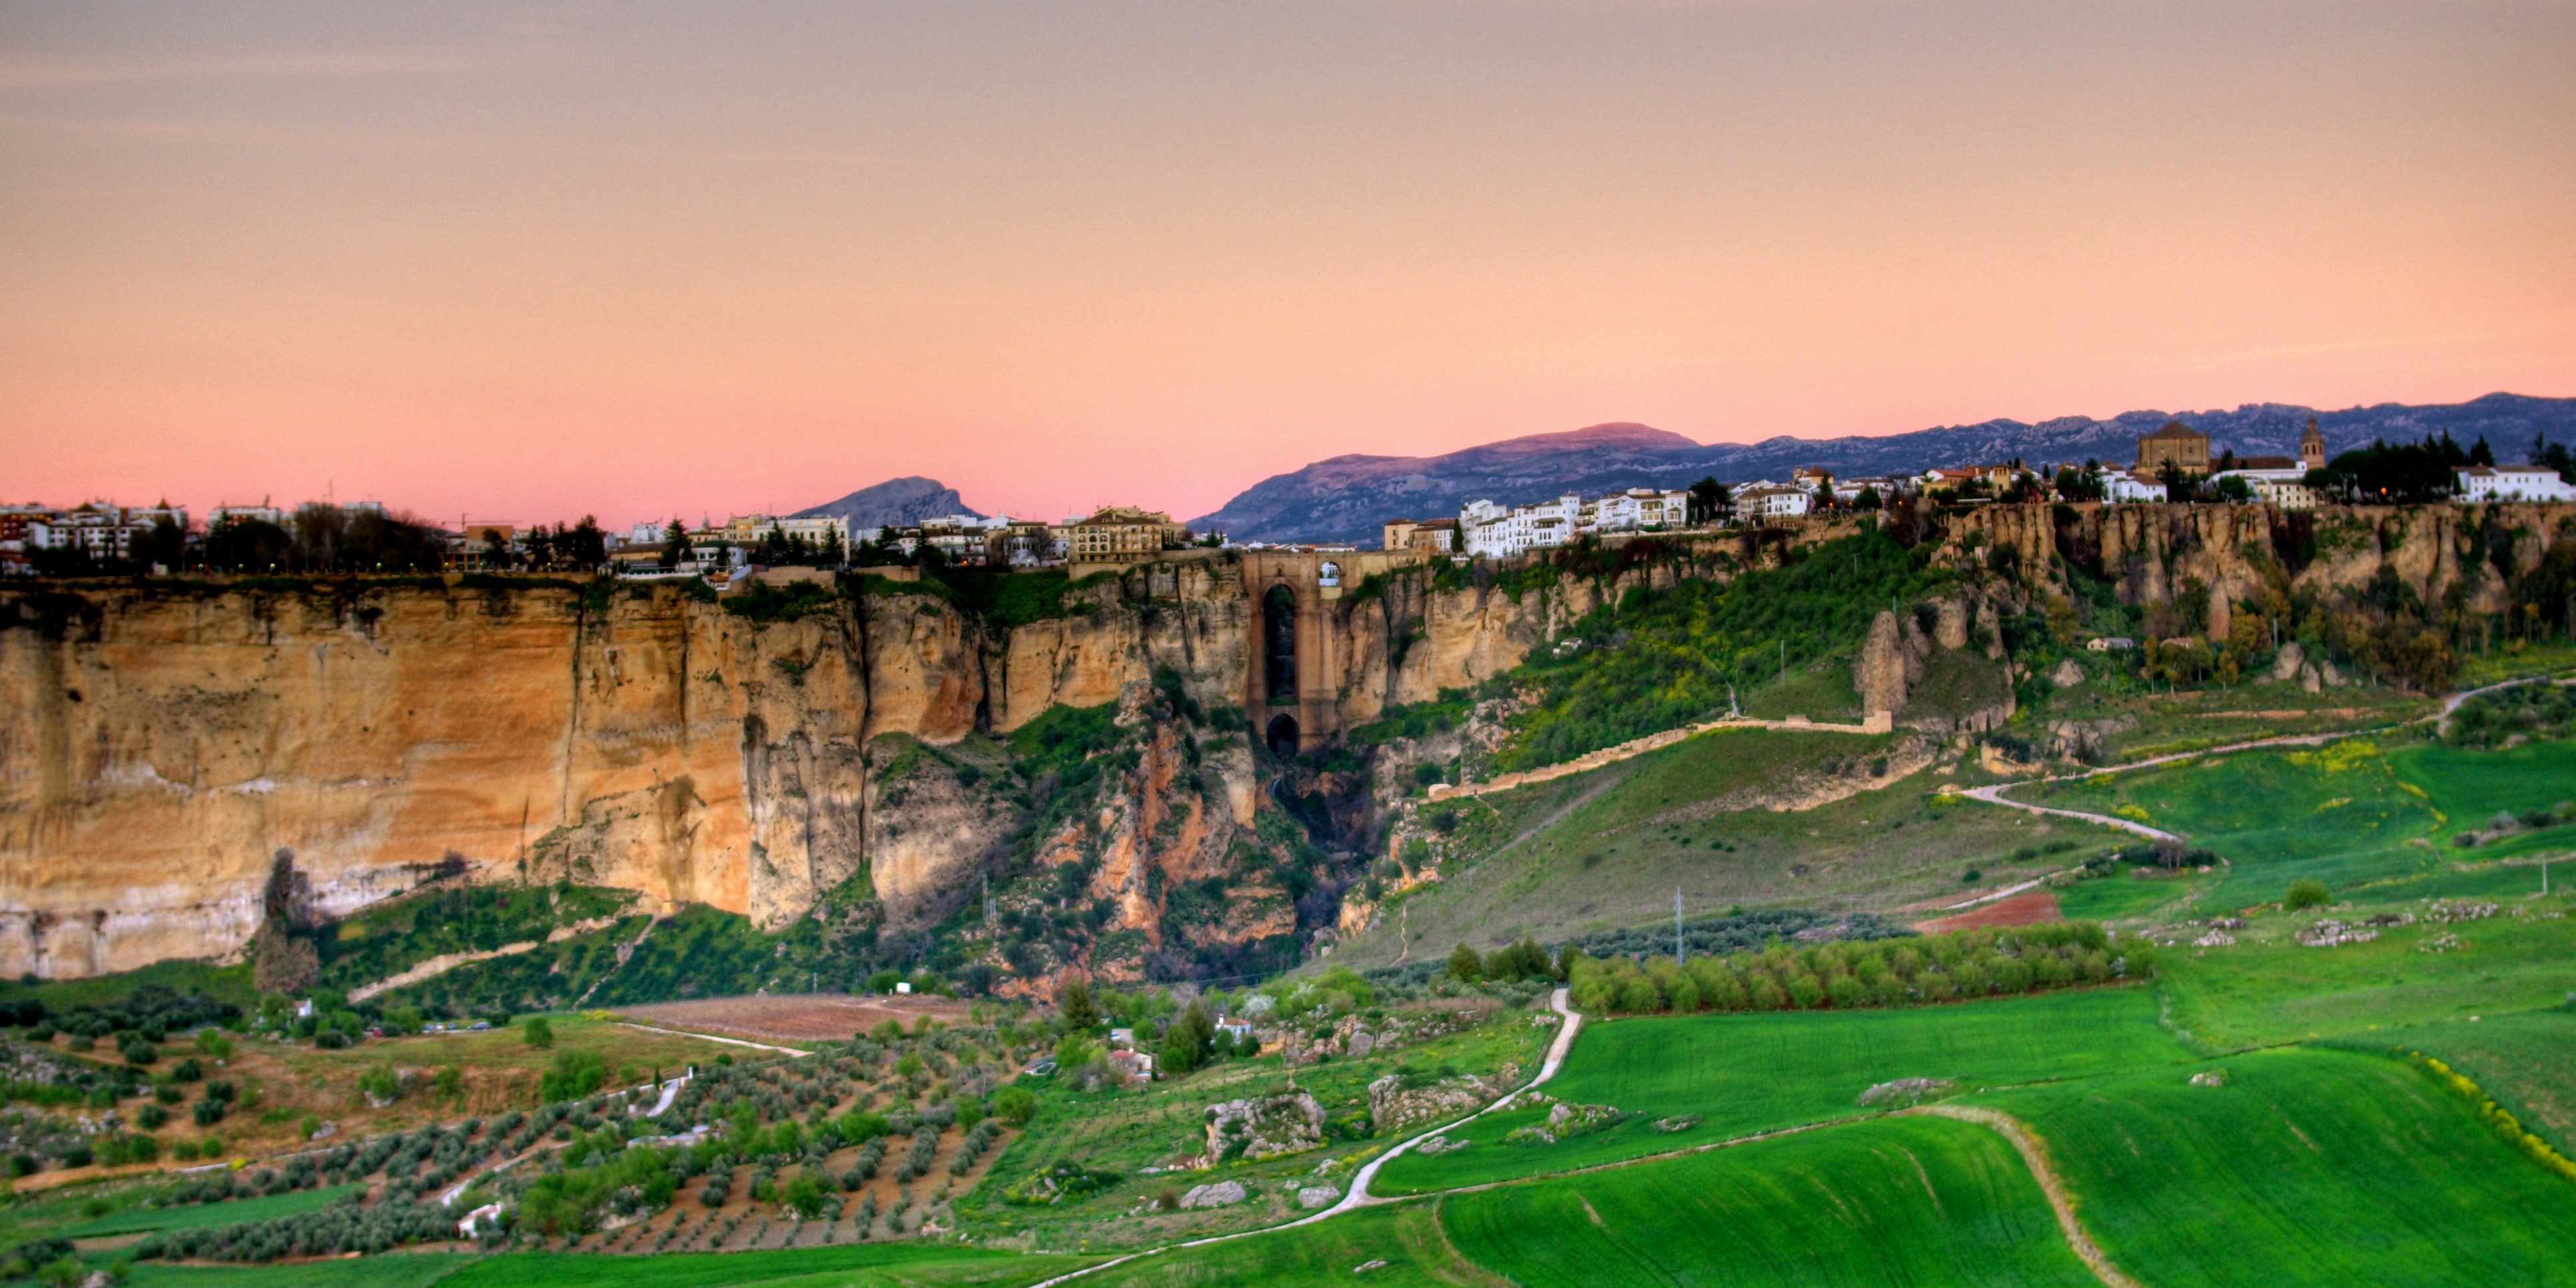
landscape, grass, rock, structure, sunrise, sunset, photography, valley, panorama, cliff, plain, plateau, aerial photography, sport venue